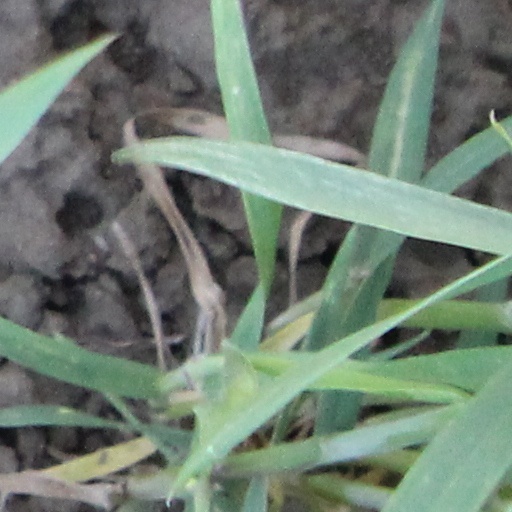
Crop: wheat